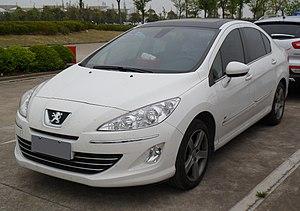
Dongfeng Peugeot-Citroën Automobile est une coentreprise entre l'industriel chinois Dongfeng Motor Corporation et le constructeur automobile français PSA Peugeot Citroën. DPCA compte en 2006 deux implantations industrielles à Wuhan et à Xiangyang dans la province du Hubei. Après la troisième usine de Wuhan inaugurée en juin 2013, PSA obtient durant l'été 2014 l'autorisation pour une quatrième usine à Chengdu. Grâce à la stratégie et aux produits mis en place en 2012 et 2013 sous la présidence de Philippe Varin, les ventes de DPCA ont bondi de 28 % au premier semestre 2014, dans un marché global en hausse de 12.3%.